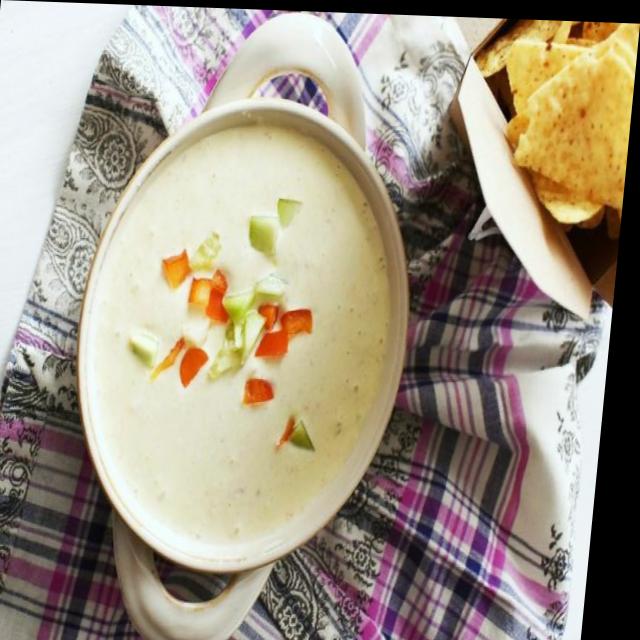
Dish: kheer